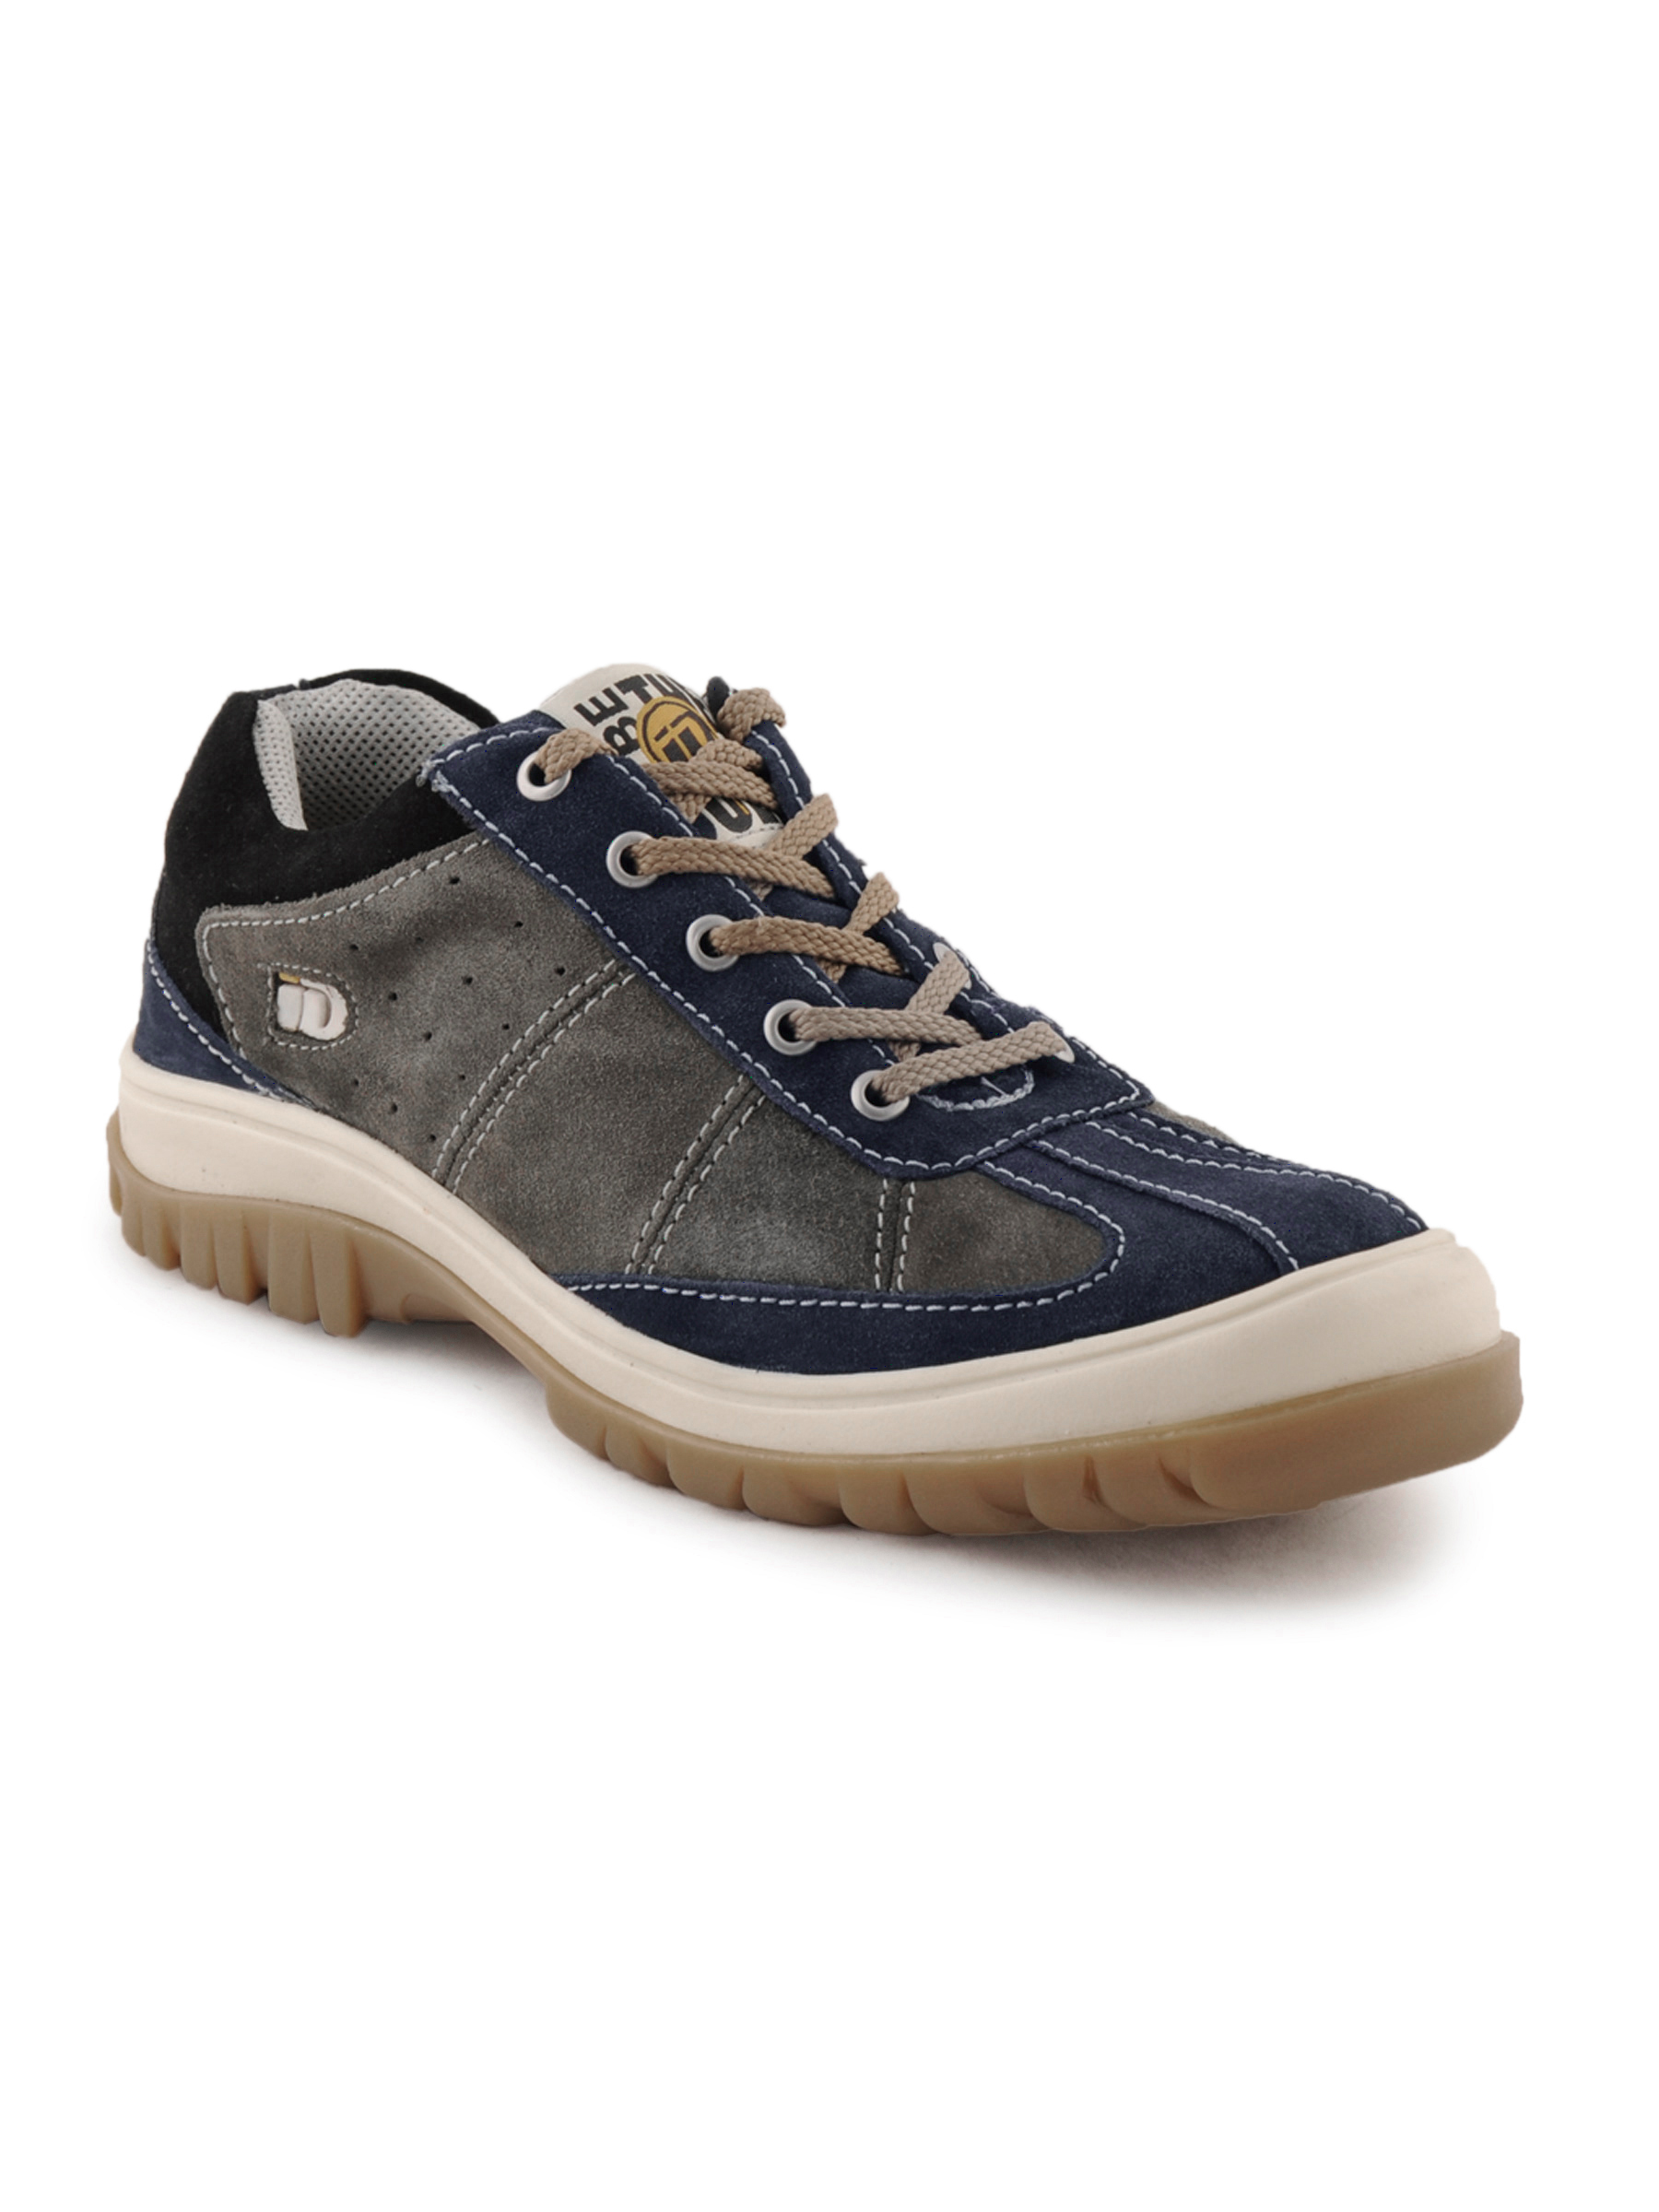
iD Men Casual Blue Shoes
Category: Footwear / Shoes / Casual Shoes
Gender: Men
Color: Blue
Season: Spring 2012
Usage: Casual